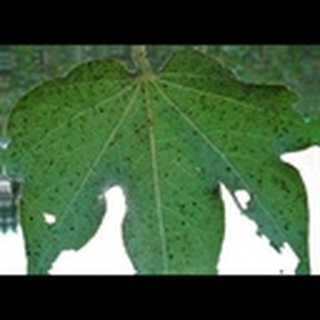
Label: cotton_aphids